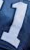
Number: 1